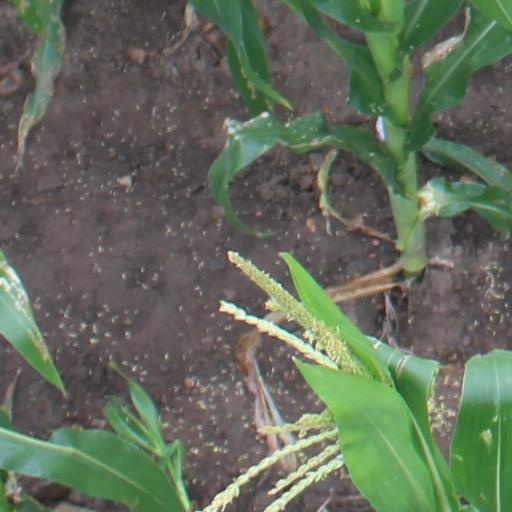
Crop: maize; corn